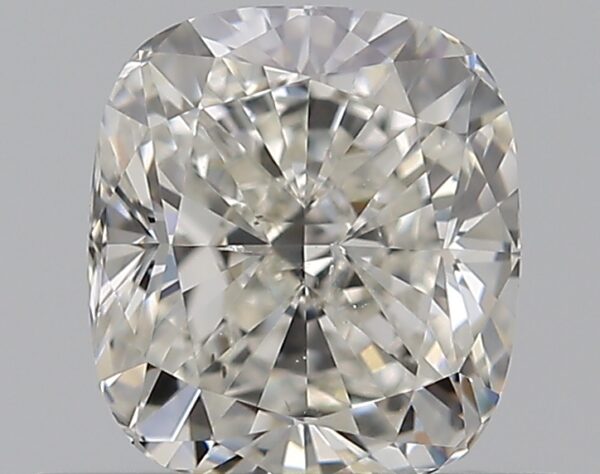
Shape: cushion
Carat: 0.7
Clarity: SI1
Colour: J
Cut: EX
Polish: EX
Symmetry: VG
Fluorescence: N
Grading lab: GIA
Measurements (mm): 5.38 x 4.78 x 3.31